Denchworth

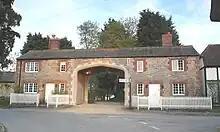
The Archway is the western entrance lodge for the Manor House

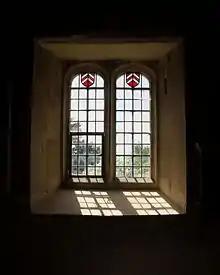
St James' parish church: late medieval south window of the south transept

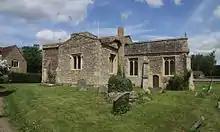
St James' parish church from the southeast, showing the chancel, south transept and churchyard cross

Denchworth had a parish church by 1086, but the oldest part of the present Church of England parish church of Saint James is 12th century. This is a small part of the south wall of the nave, which seems to have been rebuilt and extended westwards in the 13th century. The south doorway is a plain late Norman arch. Later in the 13th century the north chapel and the north-west tower were added. The south transept was added in the 14th century and was originally Decorated Gothic. The chancel, north chapel and possibly the south transept were rebuilt in the 15th century, mostly with Perpendicular Gothic windows. The church was restored from 1852 onwards. It is a Grade II* listed building. The Perpendicular Gothic font is also 15th-century.